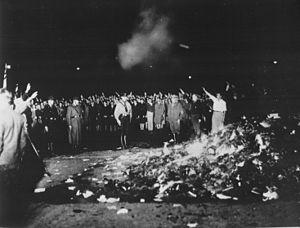
À l'origine, un autodafé est la cérémonie de pénitence publique organisée par le tribunal de l'Inquisition espagnole ou portugaise, durant laquelle celle-ci proclamait ses jugements.
La psychanalyse en Allemagne a constitué l’une des plus fortes implantations de la psychanalyse en Europe jusqu'au début des années 1930.
Erich Ohser dit e.o.plauen, né le 18 mars 1903 et mort dans la nuit du 5 au 6 avril 1944 à Berlin, est un dessinateur allemand, auteur notamment de la bande dessinée Vater und Sohn.
Fahrenheit 451 est un film britannique de science-fiction réalisé par le cinéaste français François Truffaut, sorti en 1966. Adaptation du roman éponyme de Ray Bradbury, il s'agit du seul film de Truffaut tourné uniquement en anglais.
La Shoah est l’extermination systématique par l'Allemagne nazie d'entre cinq et six millions de Juifs, soit les deux tiers des Juifs d'Europe et environ 40 % des Juifs du monde, pendant la Seconde Guerre mondiale. On utilise aussi les termes d'« Holocauste », de « génocide juif » ou « génocide nazi », voire « Génocide » tout court, de « judéocide » ou encore de « destruction des Juifs d'Europe », des débats opposant historiens et linguistes sur le terme adéquat.
La loi sur la restauration de la fonction publique fut promulguée le 7 avril 1933 et permit aux dirigeants nazis de destituer les fonctionnaires juifs ou considérés comme politiquement hostiles. Élaborée sous la direction du ministre de l'Intérieur Wilhelm Frick, elle fut, avec la loi sur la réglementation de l'accès au barreau, promulguée le même jour, à la fois la première disposition législative à portée antisémite et la première étape de la « mise au pas » de la société allemande. Elle fut abrogée par la loi nᵒ 1 du Conseil de contrôle allié portant abrogation du droit nazi du 20 septembre 1945.
Peu de temps après l'arrivée au pouvoir du NSDAP, en 1933, le chancelier Adolf Hitler lance une « action contre l'esprit non allemand », dans le cadre de laquelle se développent des persécutions organisées et systématiques visant les écrivains juifs, marxistes ou pacifistes. Il s'agit en fait d'une initiative organisée et mise en œuvre par des étudiants allemands sous la direction de la NSDStB, association allemande des étudiants nationaux socialistes.
La propagande nazie faisait partie des attributions du ministère du Reich à l'Éducation du peuple et à la Propagande, dirigé par Joseph Goebbels. Le parti nazi avait lui aussi son office de promotion : la Reichspropagandaleitung der NSDAP, également dirigée par Goebbels.